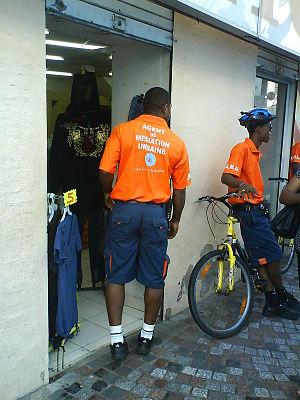
Un titre de technicien médiation services de niveau IV a été créé. Le texte a été publié dans le Journal officiel n°180 du 5 août 2004.
La médiation est une pratique ou une discipline qui vise à définir l'intervention d'un tiers pour faciliter la circulation d'informations, éclaircir ou rétablir des relations. Ce tiers neutre, indépendant et impartial, est appelé médiateur. La définition de cette activité varie selon les contextes d'application. Néanmoins, des constantes existent à chaque fois qu'un tiers intervient pour faciliter une relation ou la compréhension d'une situation et des éléments de pédagogie et de qualité relationnelle se retrouvent dans les pratiques de la médiation.